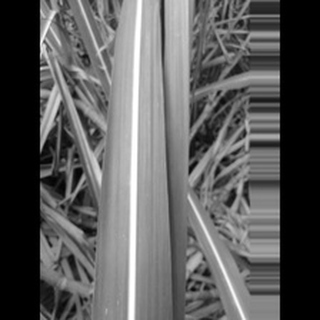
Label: healthy_sugarcane